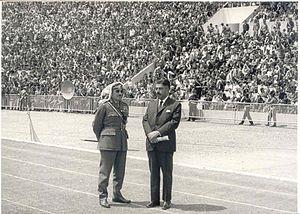
Wasfi Tall, né le 19 janvier 1919 à Irbid et mort le 28 novembre 1971 au Caire en Égypte, a été Premier ministre de la Jordanie à trois reprises. Il a été assassiné par le groupe palestinien Septembre noir.